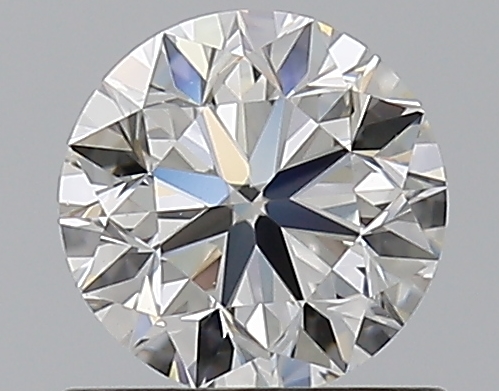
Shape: round
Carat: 0.7
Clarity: VVS2
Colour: H
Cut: VG
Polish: EX
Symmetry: EX
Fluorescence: N
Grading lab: GIA
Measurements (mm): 5.5 x 5.54 x 3.57